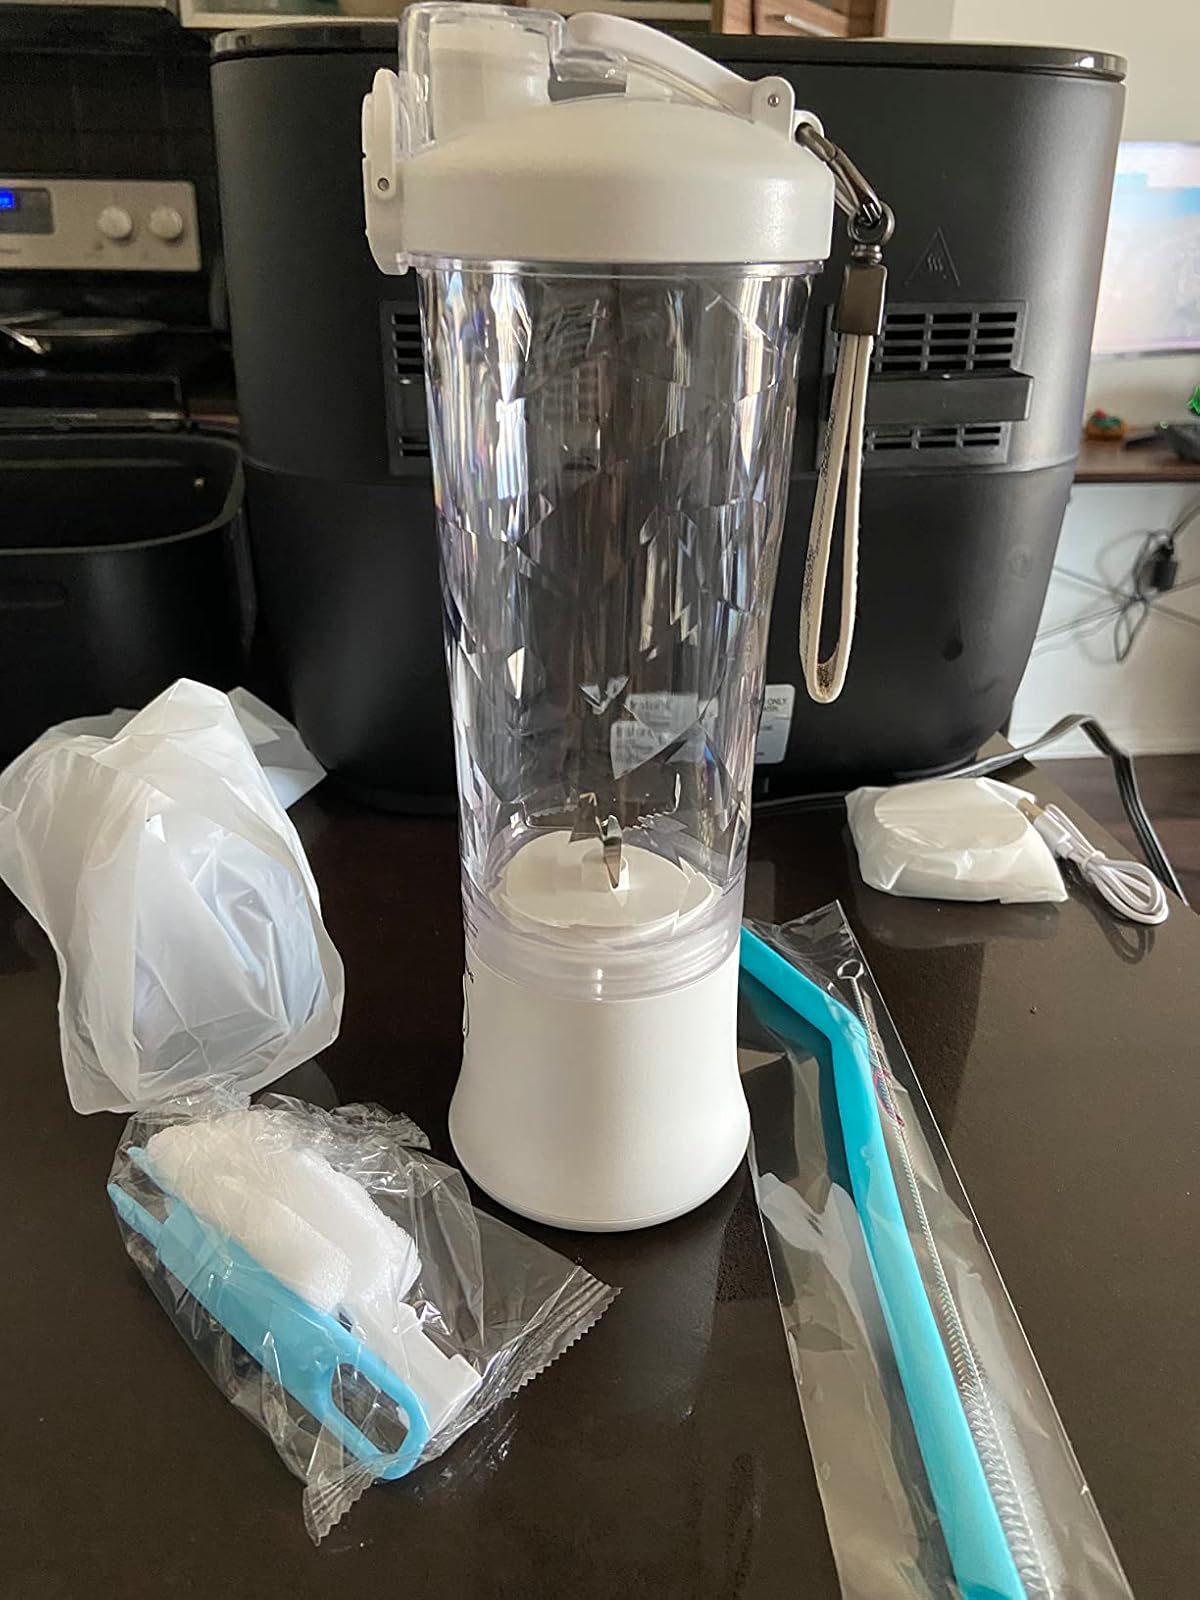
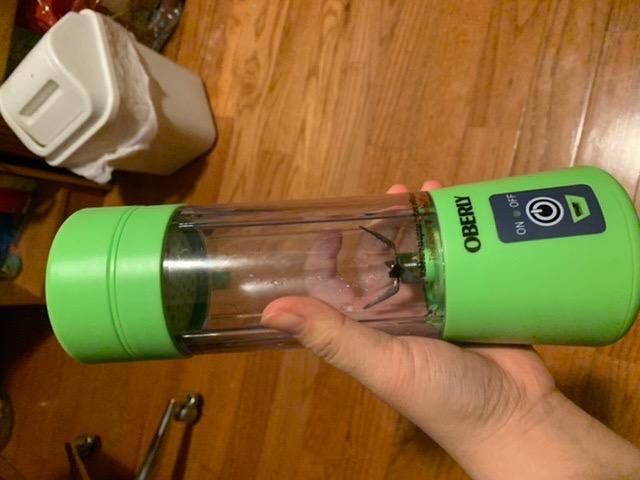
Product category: items_blender
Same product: no